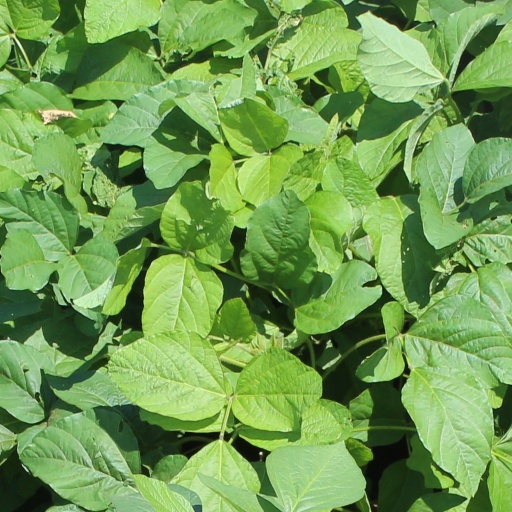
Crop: soybean